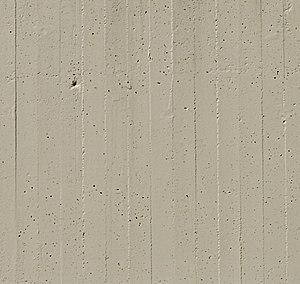
Belgique - Louvain-la-Neuve - Centre sportif de Blocry - Façade (détail du béton brut)
Le Complexe sportif de Blocry est situé au nᵒ 1 de la place des Sports à Louvain-la-Neuve, section de la ville belge d'Ottignies-Louvain-la-Neuve, en Brabant wallon.